Public housing estates in Sham Shui Po

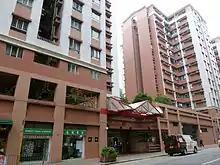
Cronin Garden

Cronin Garden is a Flat-for-Sale Scheme estates at the junction of Shun Ning Road, Po On Road and Pratas Street in Sham Shui Po. It has totally seven 13-storey blocks, built in 1995 and developed by the Hong Kong Housing Society.